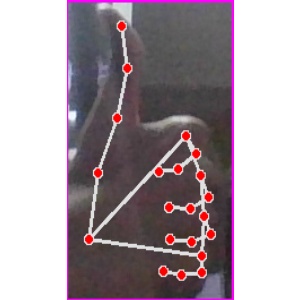
अक्षर: थ